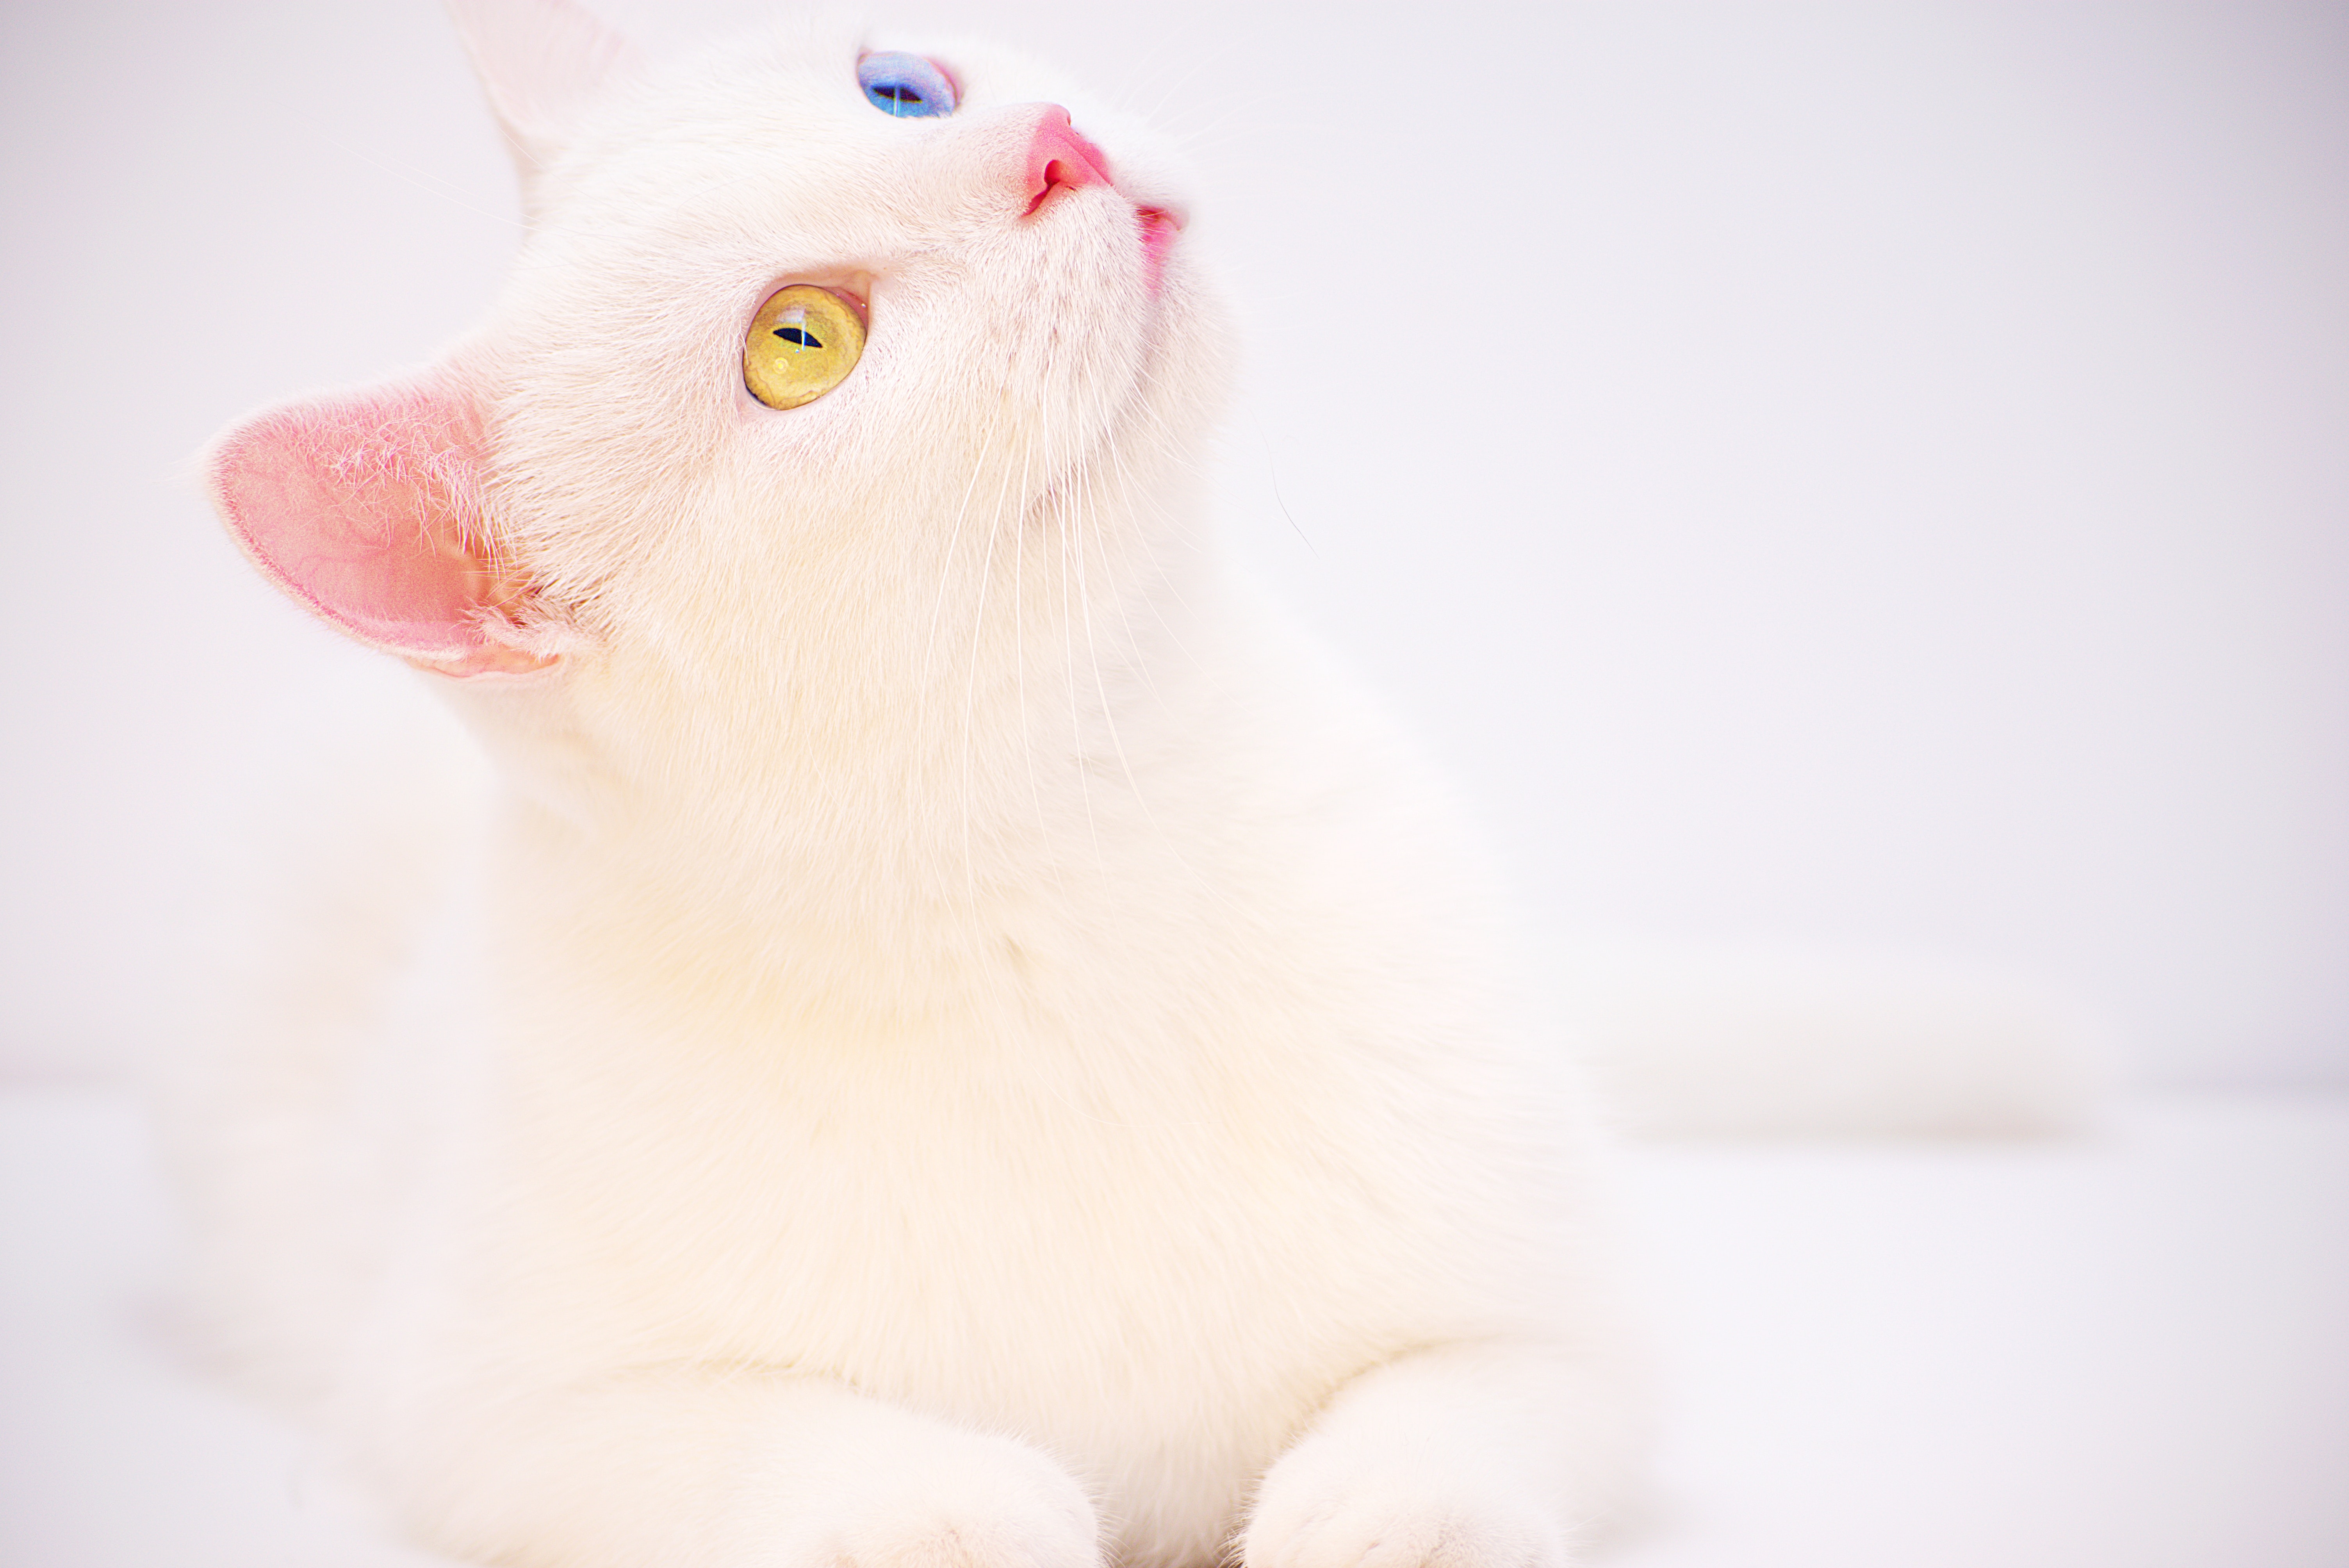
cat, white, small to medium sized cats, whiskers, felidae, pink, khao manee, nose, eye, snout, turkish angora, carnivore, fur, colorpoint shorthair, turkish van, kitten, fawn, tail, american curl